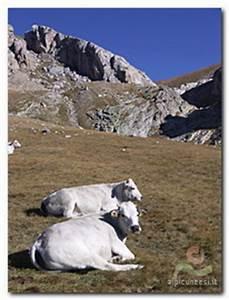
cow